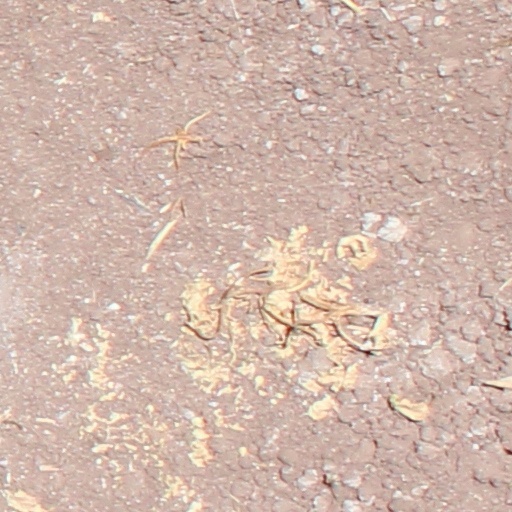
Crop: wheat